Cromarty Tennis Club

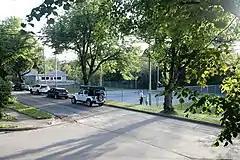
Cromarty Tennis Club

There are 4 hard surfaced courts (synthetic/acrylic over asphalt). All courts are lit for evening play. The courts were completely rebuilt and resurfaced in 1996, and resurfaced again in 2002, 2006 and 2011.